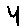
Label: 4